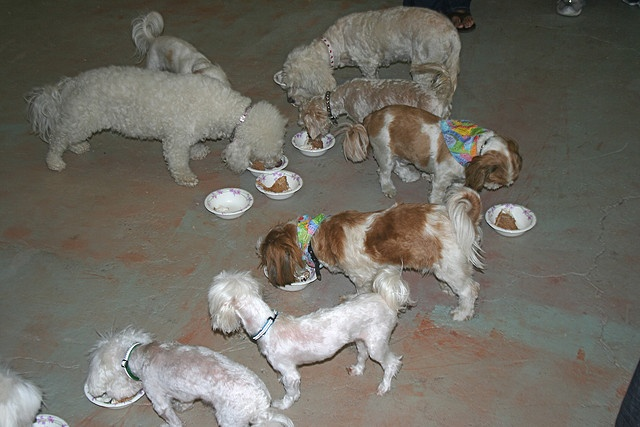
a number of dogs eating food out of bowls on the ground
A group of dogs eating food from lots of bowls.
A group of dogs have meal time out of paper bowls
Several dogs that are eating out of bowls.
a bunch of dogs eating some bowls of food